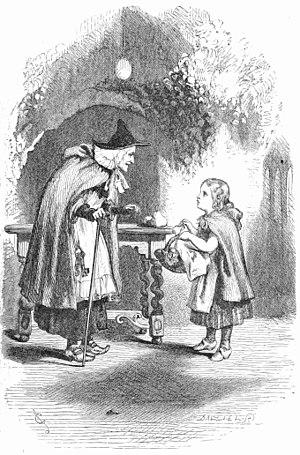
Marie-Catherine Le Jumel de Barneville, baronne d’Aulnoy, née à Barneville-la-Bertran en 1651 et morte à Paris le 14 janvier 1705, est une femme de lettres française.